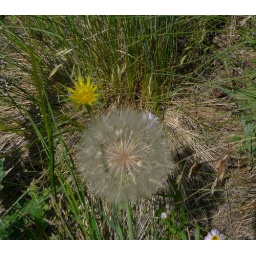
The yellow flower is a salsify-the dandelion looking head below it is the flower gone to seed.